Appalachia

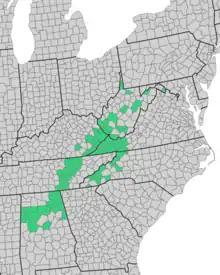
Map showing the 80 counties included in the 1982 report by the Appalachian Land Ownership Task Force

The manufacturing industry in Appalachia is rooted primarily in the ironworks and steelworks of early Pittsburgh and Birmingham, and in the textile mills that sprang up in North Carolina's Piedmont region in the mid-19th century. Factory construction increased greatly after the Civil War, and the region experienced a manufacturing boom between 1890 and 1930. This economic shift led to a mass migration from small farms and rural areas to large urban centers, causing the populations of cities such as Birmingham, Knoxville, Tennessee, and Asheville, North Carolina, to swell exponentially. Manufacturing in the region suffered a setback during the Great Depression but recovered during World War II and peaked in the 1950s and 1960s. However, difficulties paying retiree benefits, environmental struggles, and the signing of the North American Free Trade Agreement (NAFTA) in 1994 led to a decline in the region's manufacturing operations. Pittsburgh lost 44% of its factory jobs in the 1980s, and between 1970 and 2001, the number of apparel workers in the Appalachian region decreased from 250,000 to 83,000 and the number of textile workers decreased from 275,000 to 193,000.